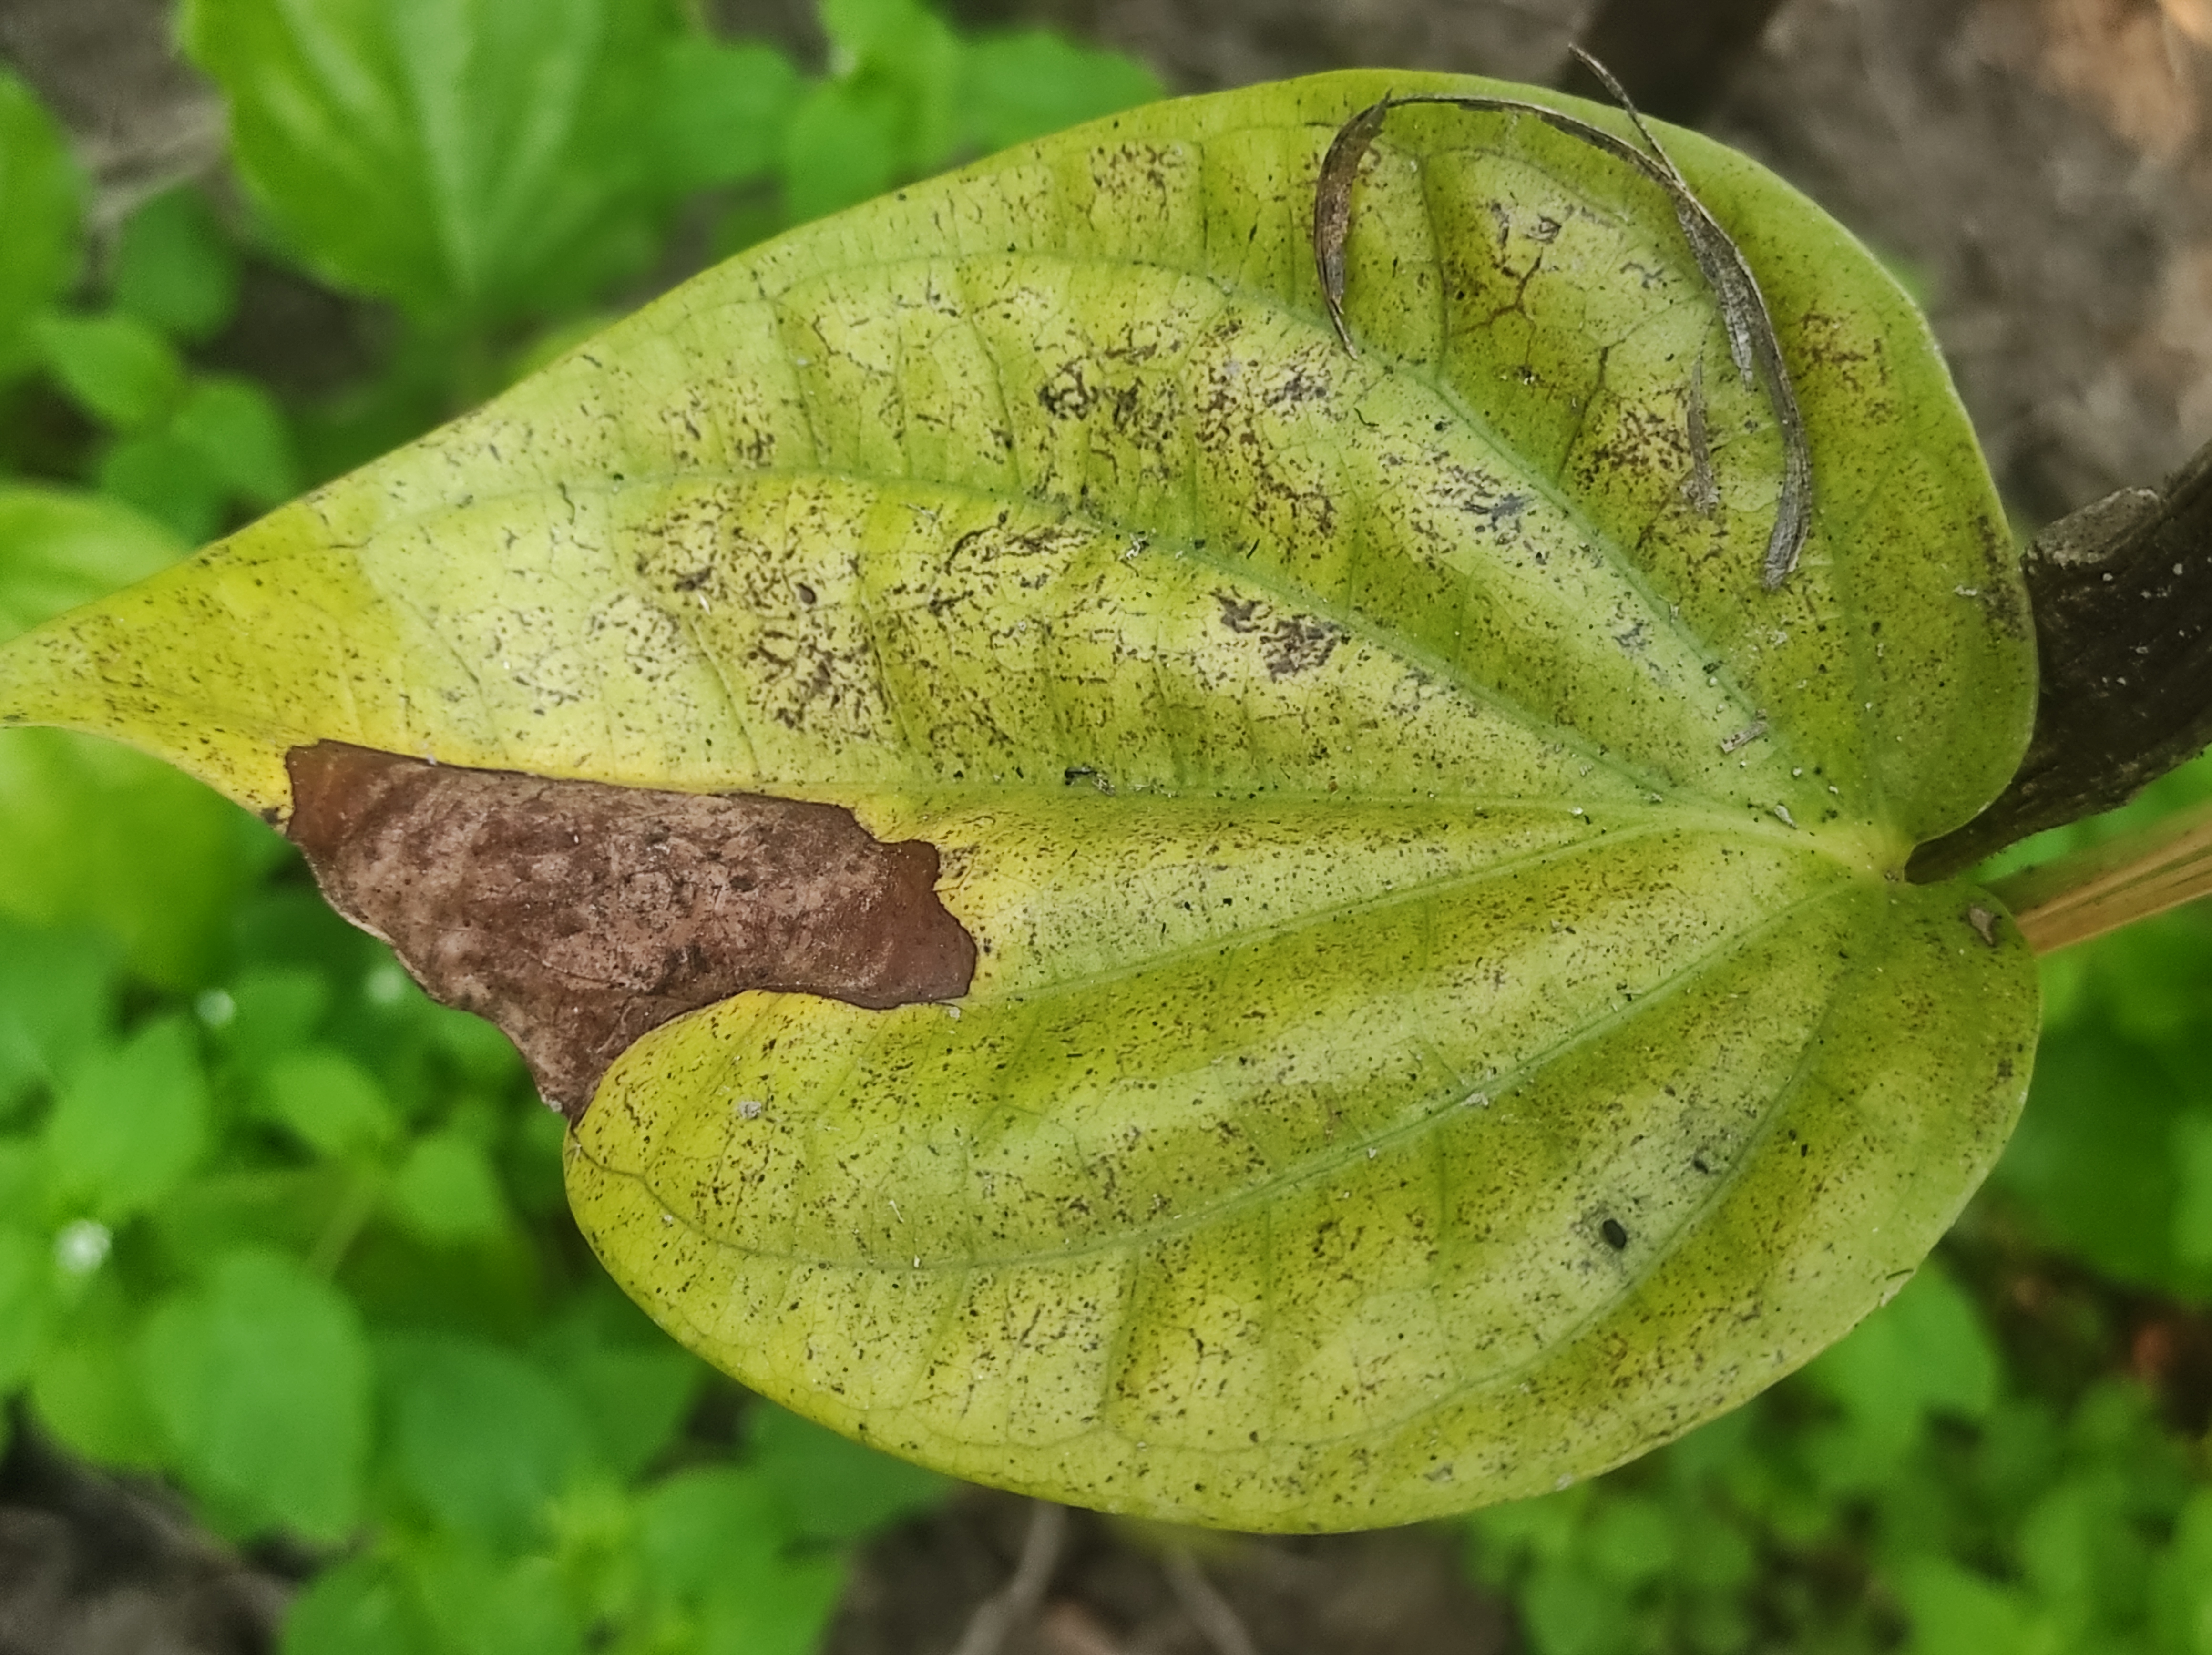
Label: Fungal_Brown_Spot_Disease